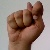
The image shows a hand gesture representing the letter 'T' in Indian Sign Language.